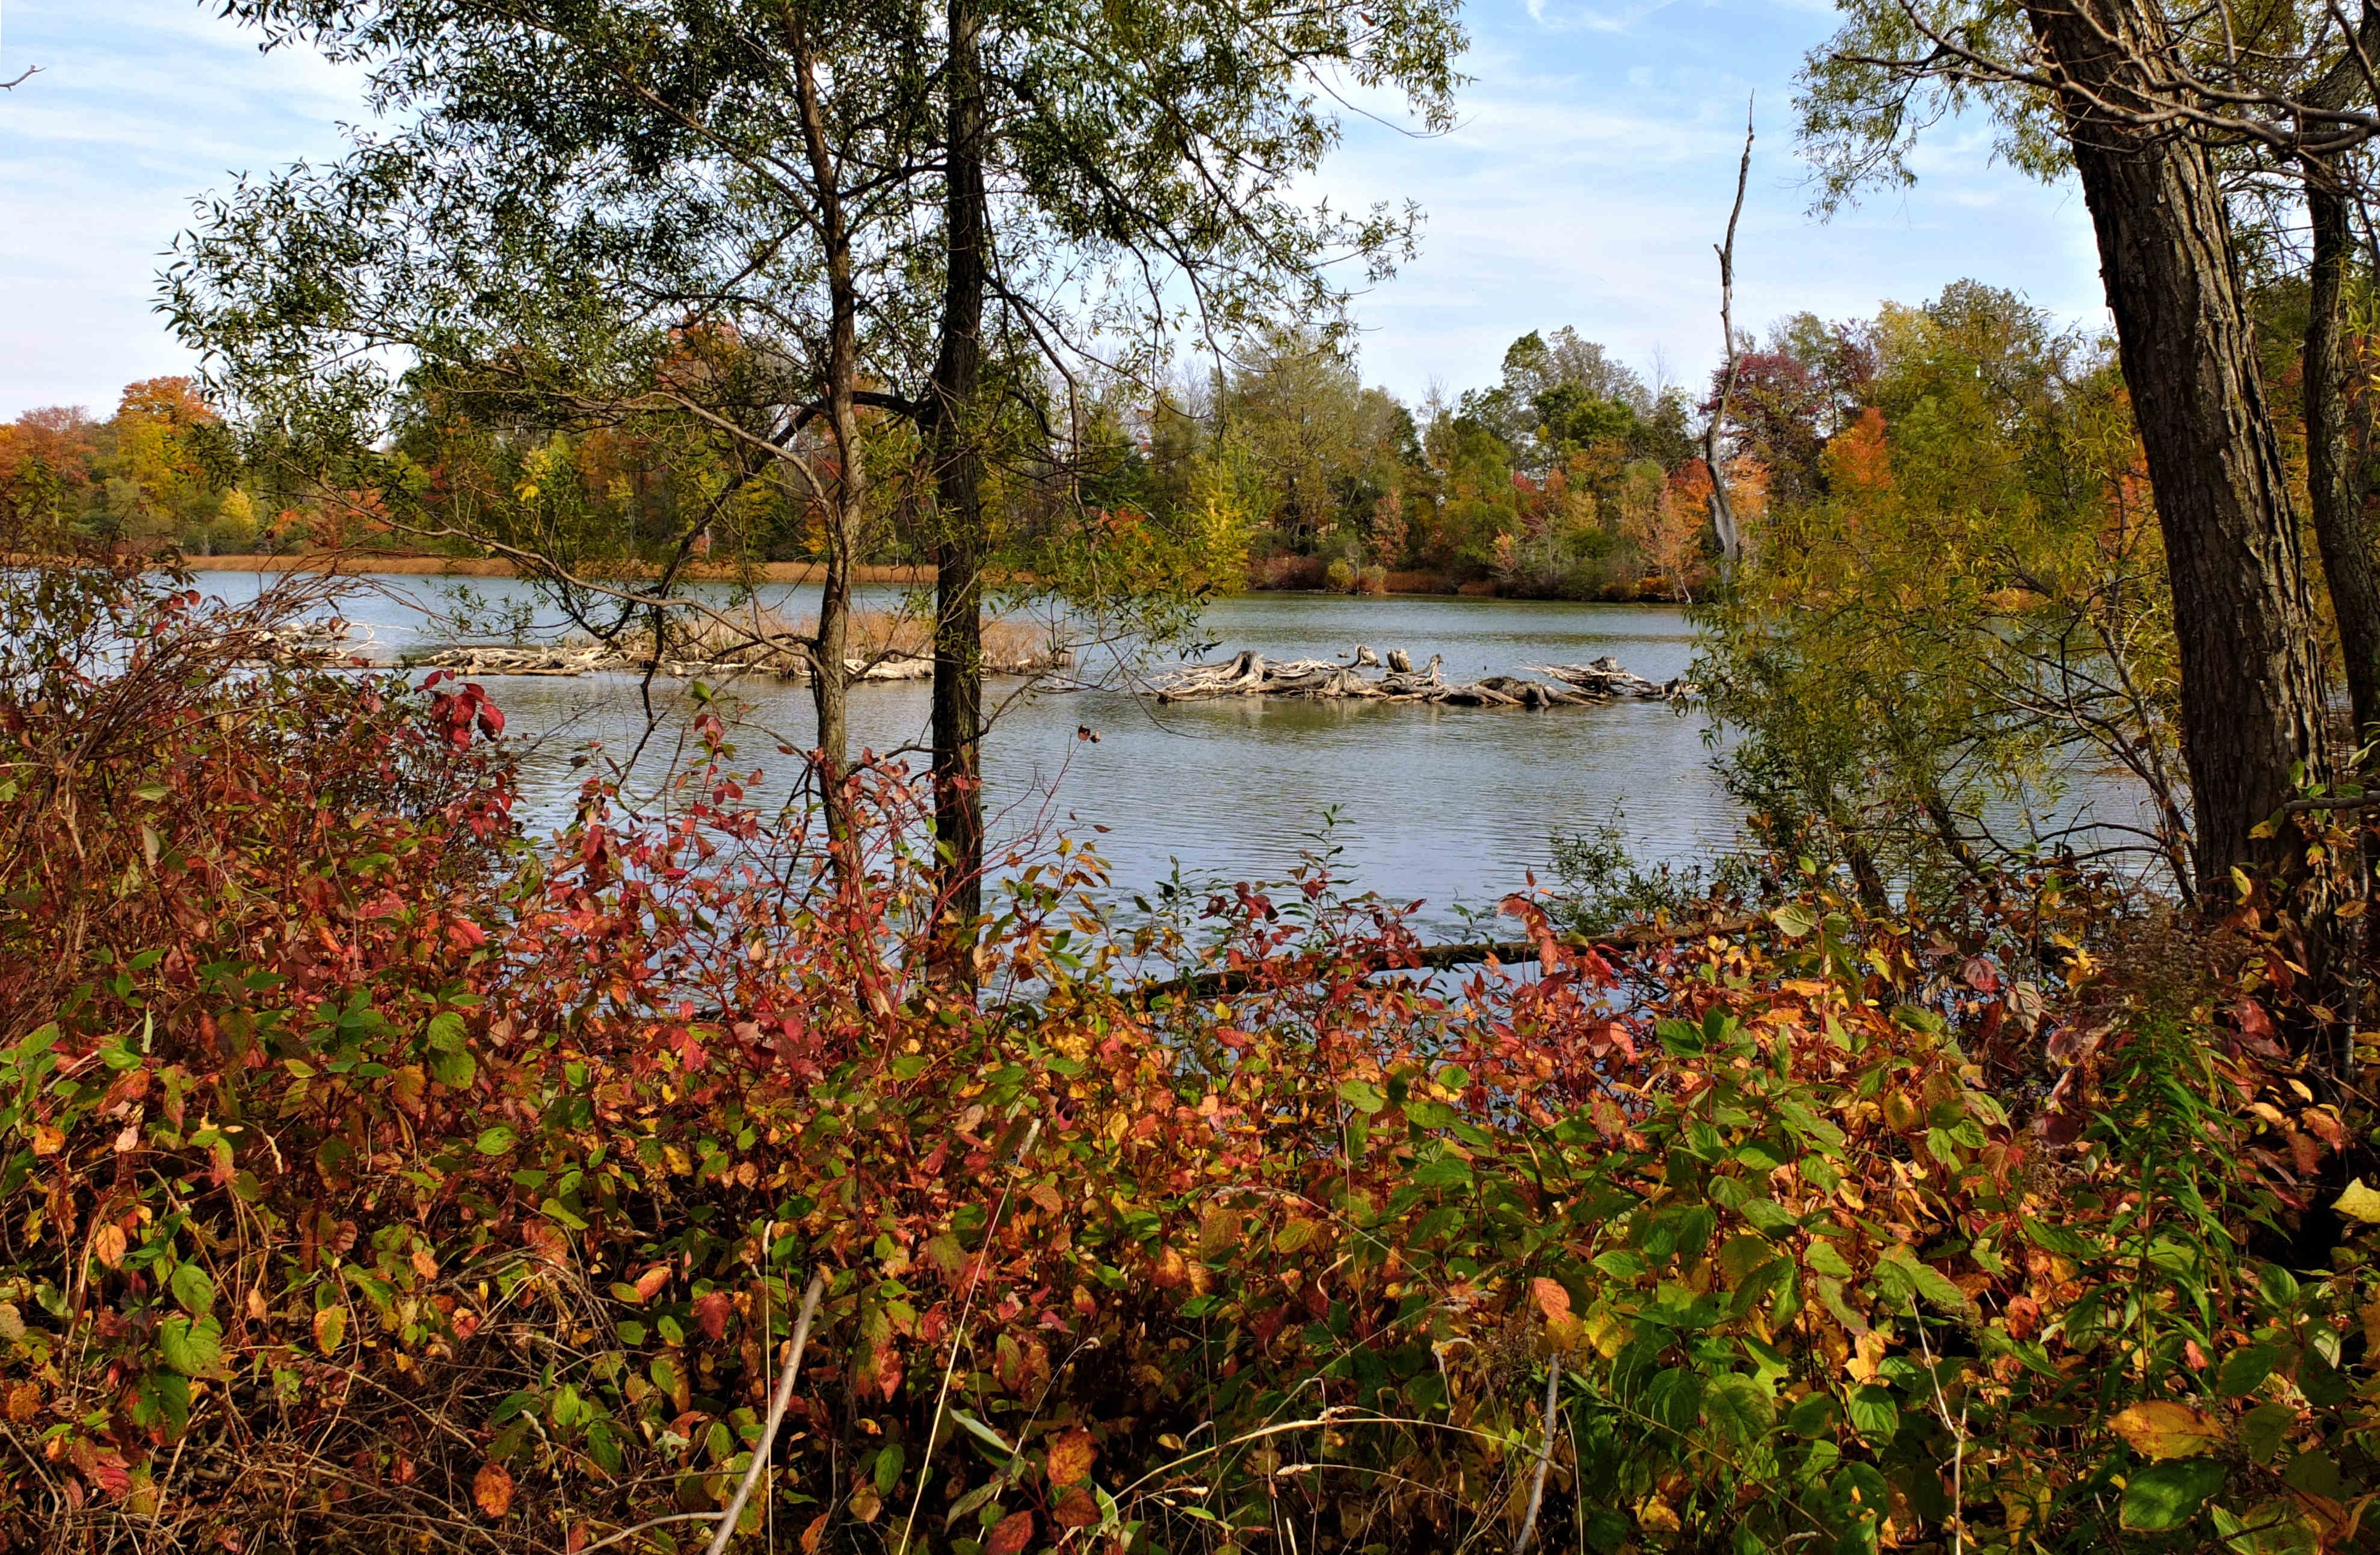
tree, water, nature, forest, swamp, wilderness, sunlight, leaf, flower, lake, river, pond, autumn, park, botany, colorful, season, trees, leaves, canada, wetland, woodland, habitat, october, autumn colors, ecosystem, rural area, lake driftwood, natural environment